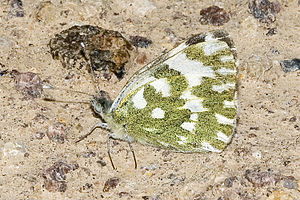
Grønbroget kålsommerfugl
Grønbroget kålsommerfugl.